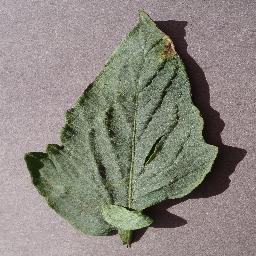
Label: Tomato___Target_Spot